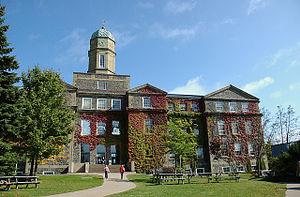
Henry Hicks bâtiment scolaire, Université Dalhousie